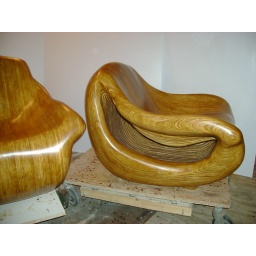
strata chair in light brown